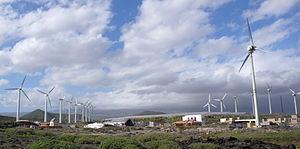
Granadilla de Abona est une commune de la province de Santa Cruz de Tenerife dans la communauté autonome des Îles Canaries en Espagne. Elle est située au sud-est de l'île de Tenerife.